Wind power in South Australia

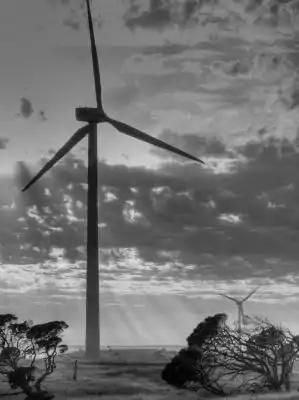
Early morning at Lake Bonney Wind Farm

In 2003 the only large wind turbine in South Australia was a 0.15 MW unit at Coober Pedy and by early 2004 there was 34 MW of installed wind power capacity.